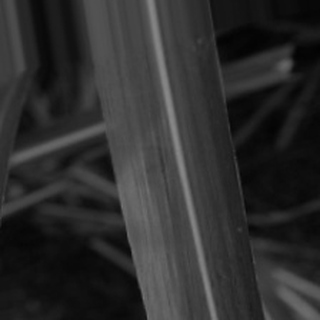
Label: sugarcane_bacterial_blight